Acid mine drainage

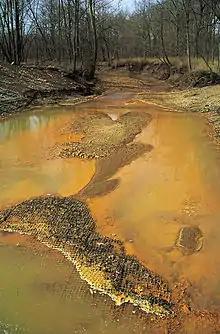
Yellow boy in a stream receiving acid drainage from surface coal mining

Water temperatures as high as have been measured underground at the Iron Mountain Mine, and the pH can be as low as −3.6.